Sir John Hamilton, 1st Baronet, of Marlborough House

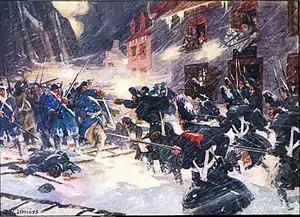
Street fighting during the Siege of Quebec

As his first command as a post captain, Hamilton was given the 28-gun frigate HMS "Active" and he commanded her until 21 March 1771, although she did not see active service in this time. Hamilton spent the next four years on half pay before being ordered to take command of the 28-gun frigate HMS "Lizard" on 20 June 1775 after the start of the American Revolutionary War. He sailed to North America on 16 August to serve on the St. Lawrence River and transport funds to the garrison of New York. At the Siege of Quebec in December Hamilton landed "Lizard"s guns and stores ashore to assist in the defence, and then took command of a battalion of seamen in the battle itself, greatly contributing to the success of the battle.